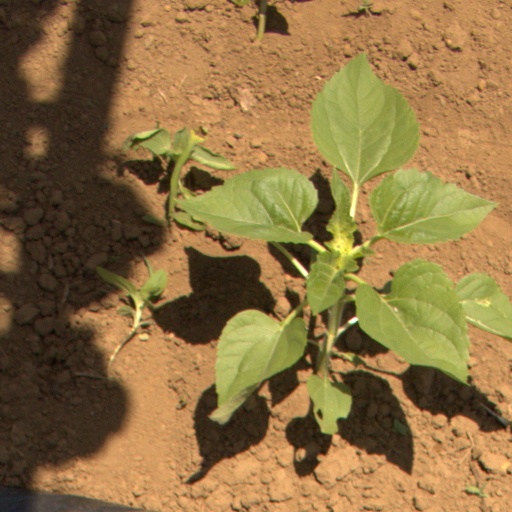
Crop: Jerusalem artichoke